25th/49th Battalion, Royal Queensland Regiment

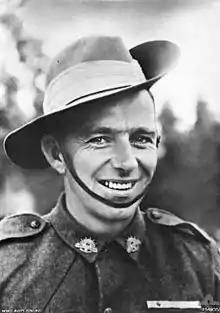
Reg Rattey, who received the Victoria Cross, for his actions while serving in the 25th Battalion during the Bougainville campaign in 1945.

In 1942, the 25th Battalion was deployed to Papua (then an Australian territory) where they took part in the Battle of Milne Bay and were part of the force that inflicted the first outright defeat on the Japanese land forces. In 1945, the 25th Battalion moved with the 7th Brigade, 3rd Division to Bougainville and initially saw action at Pearl Ridge in central Bougainville. In the severe fighting on the Buin Road in South Bougainville at Slater's Knoll, Corporal Reginald Roy Rattey of the 25th Battalion was awarded the Victoria Cross, the first award to a member of a Militia battalion. At the conclusion of the war the 25th Battalion was disbanded on 7 February 1946, having suffered 62 killed and 174 wounded.